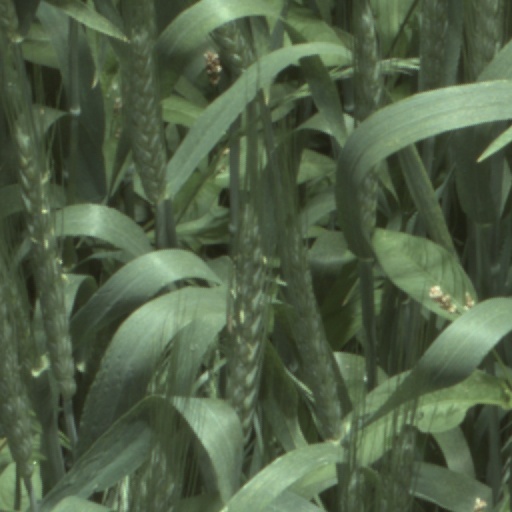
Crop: wheat